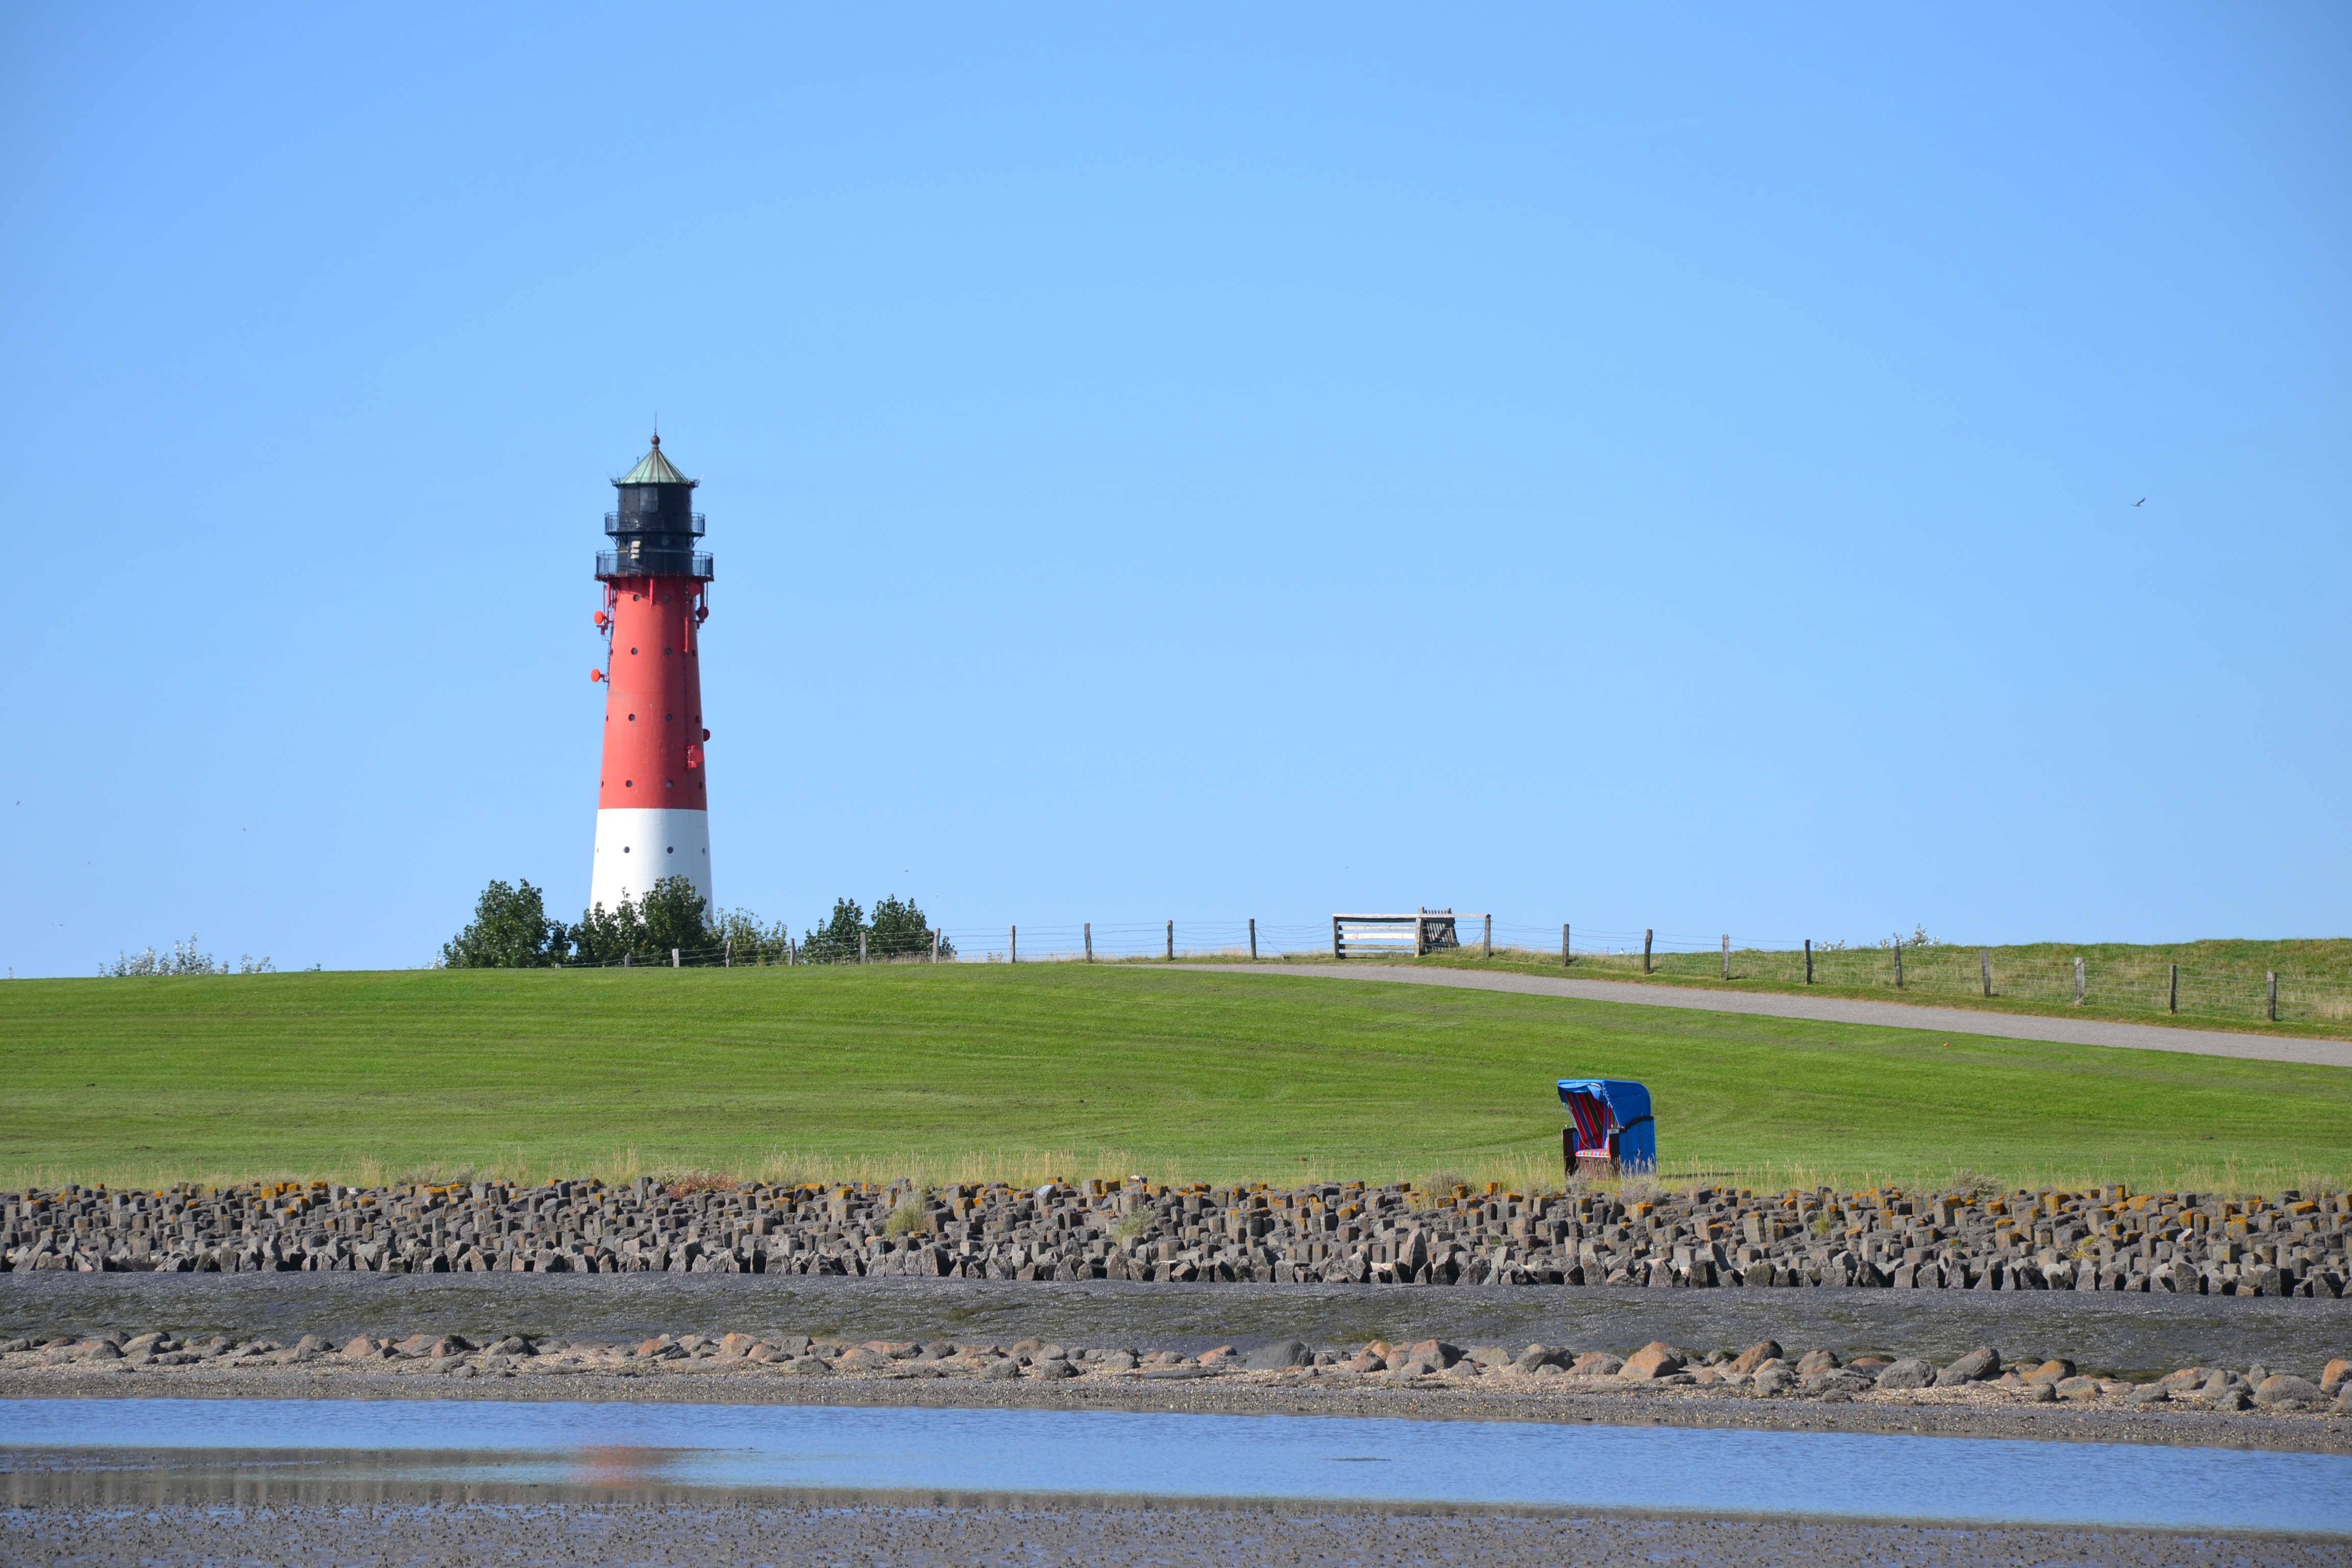
sea, coast, lighthouse, white, green, red, tower, bay, blue, wadden sea, pellworm